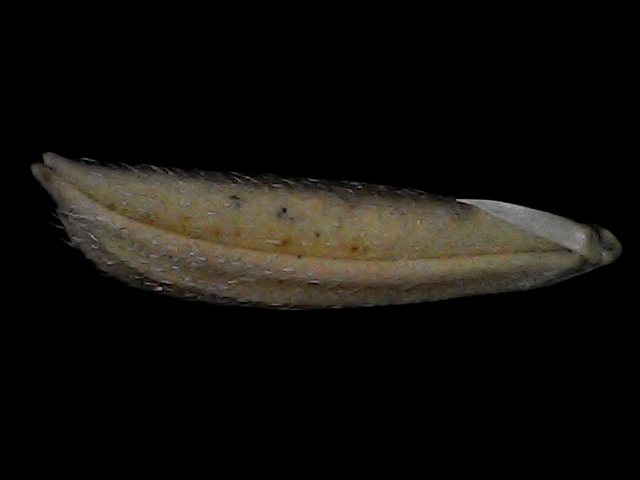
Rice variety: Bd87